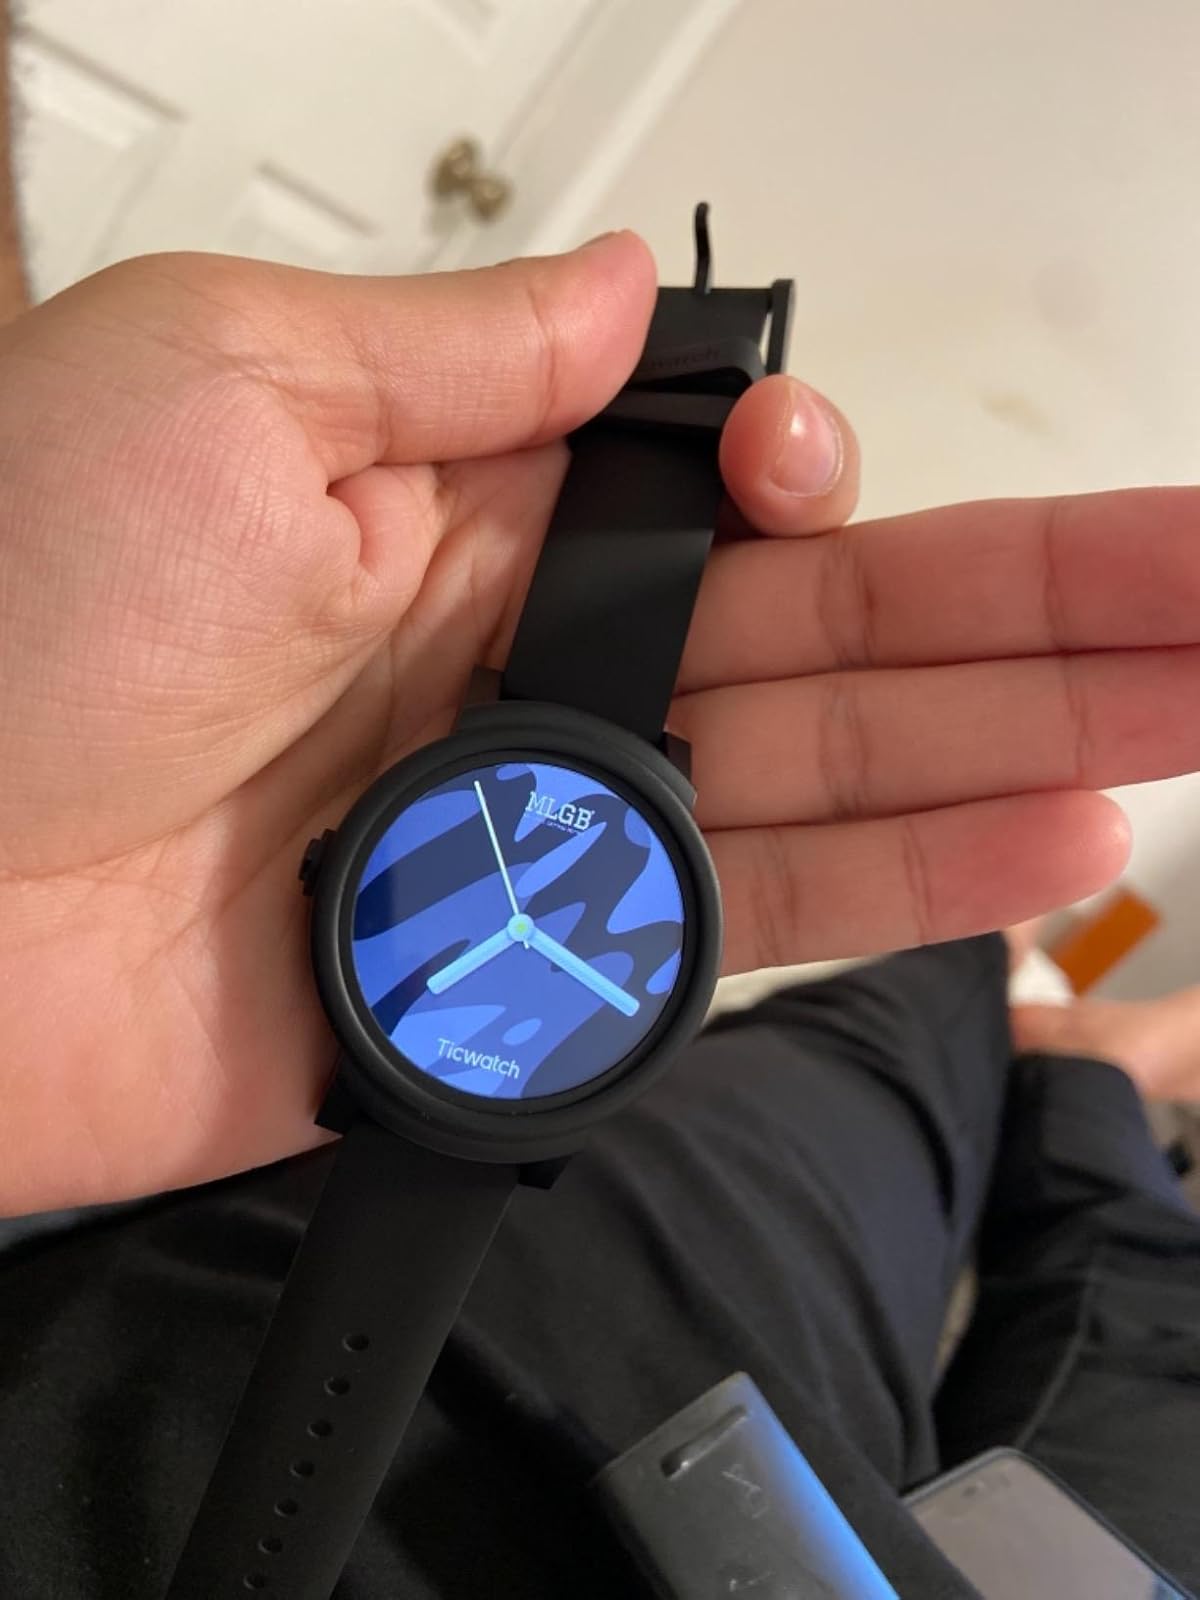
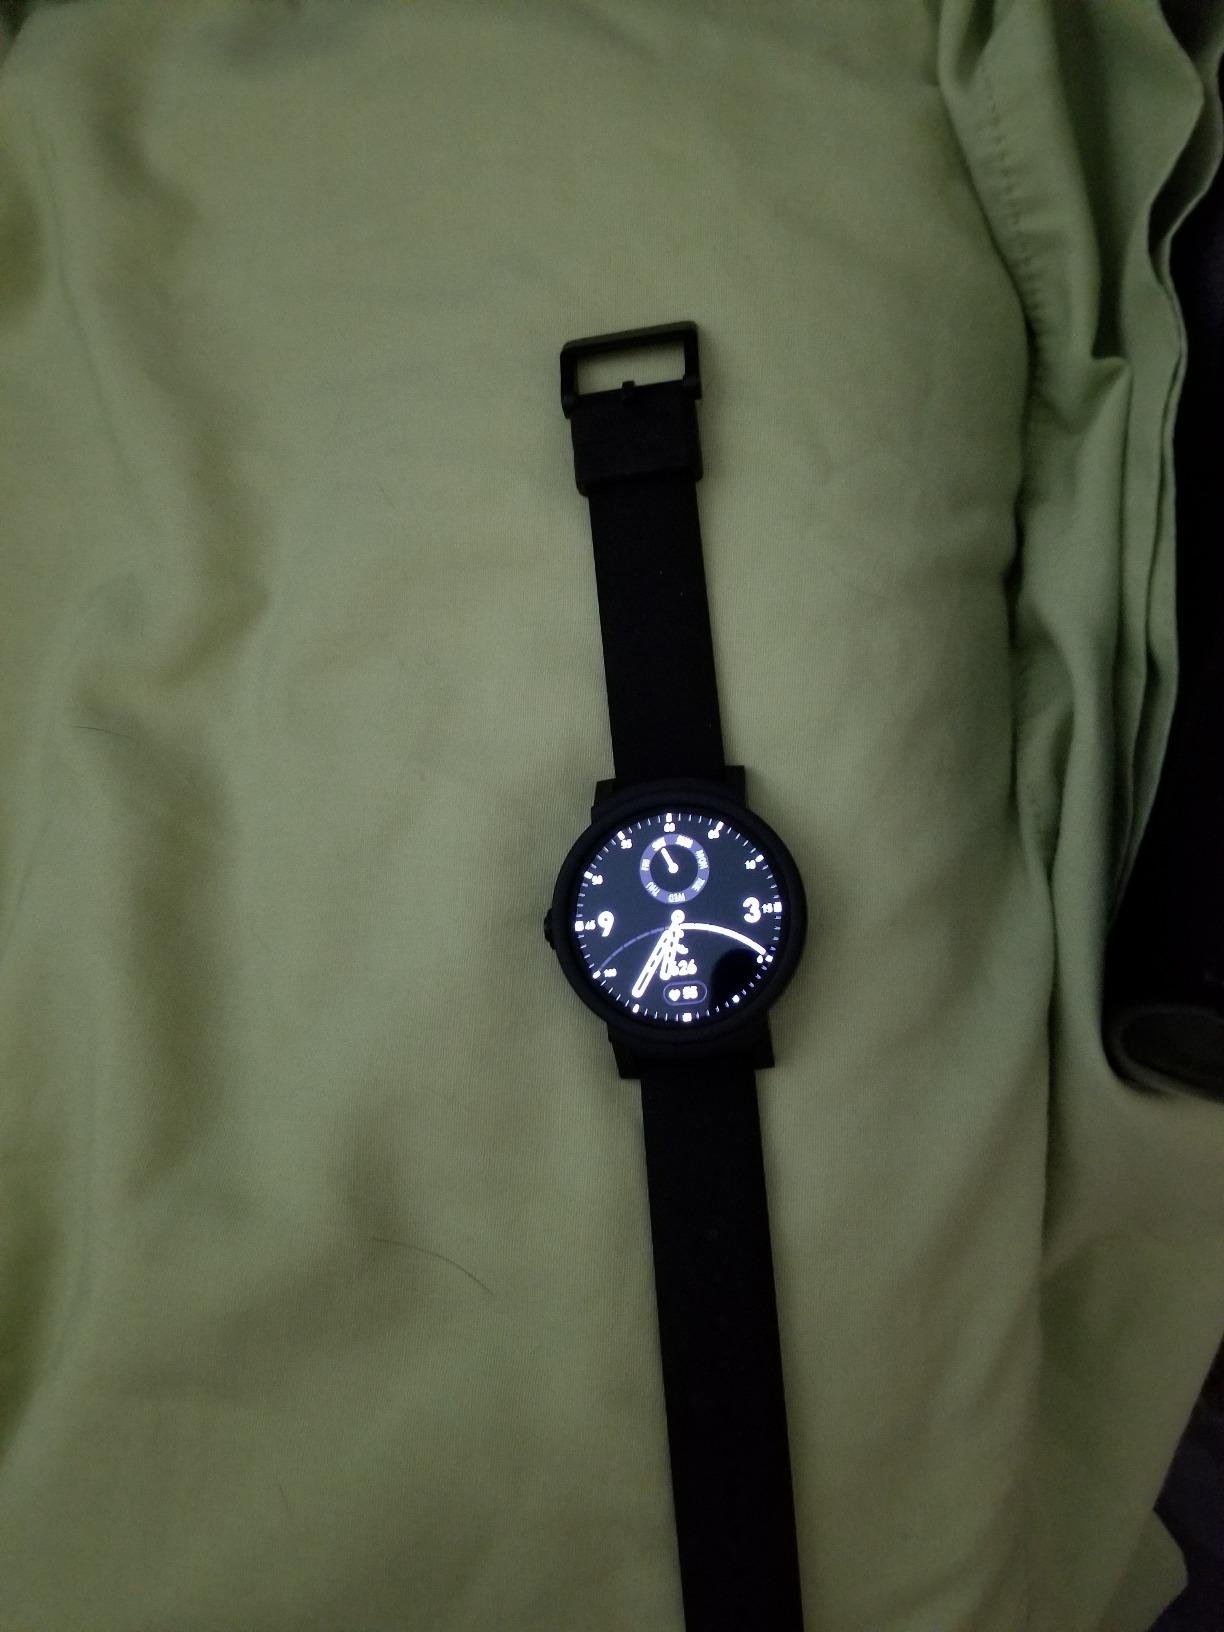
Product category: smartwatch
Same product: yes